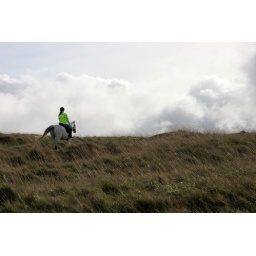
horse in field